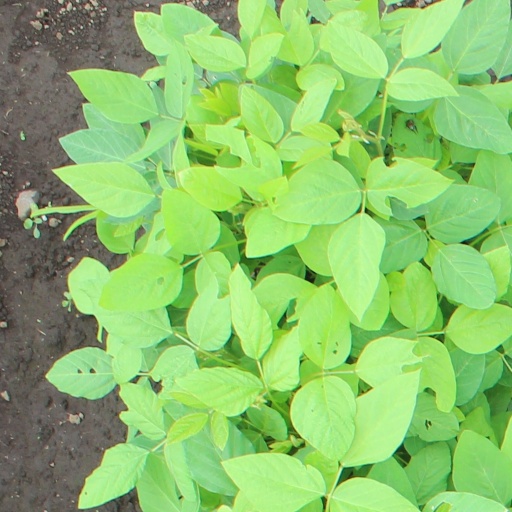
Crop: soybean